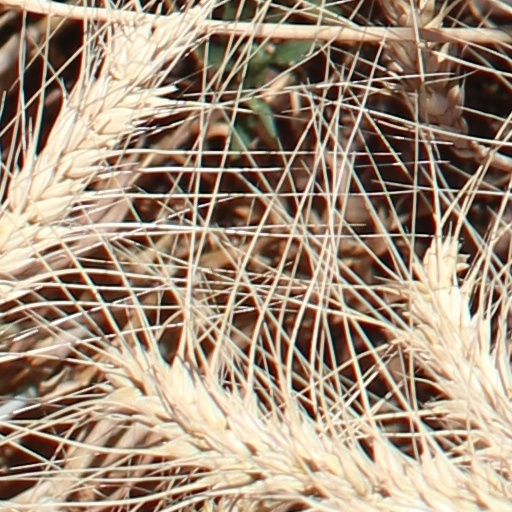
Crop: wheat